Delhi

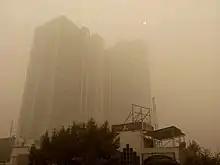
A dense toxic smog in Delhi blocking out the sun, November 2017

During the partition of India, around five hundred thousand Hindu and Sikh refugees, mainly from West Punjab migrated to Delhi, whereas around three hundred thousand Muslim residents of the city migrated to Pakistan. Delhi has expanded much since 1947; the small part of it that was constructed during the British period has come to be informally known as "Lutyens' Delhi".